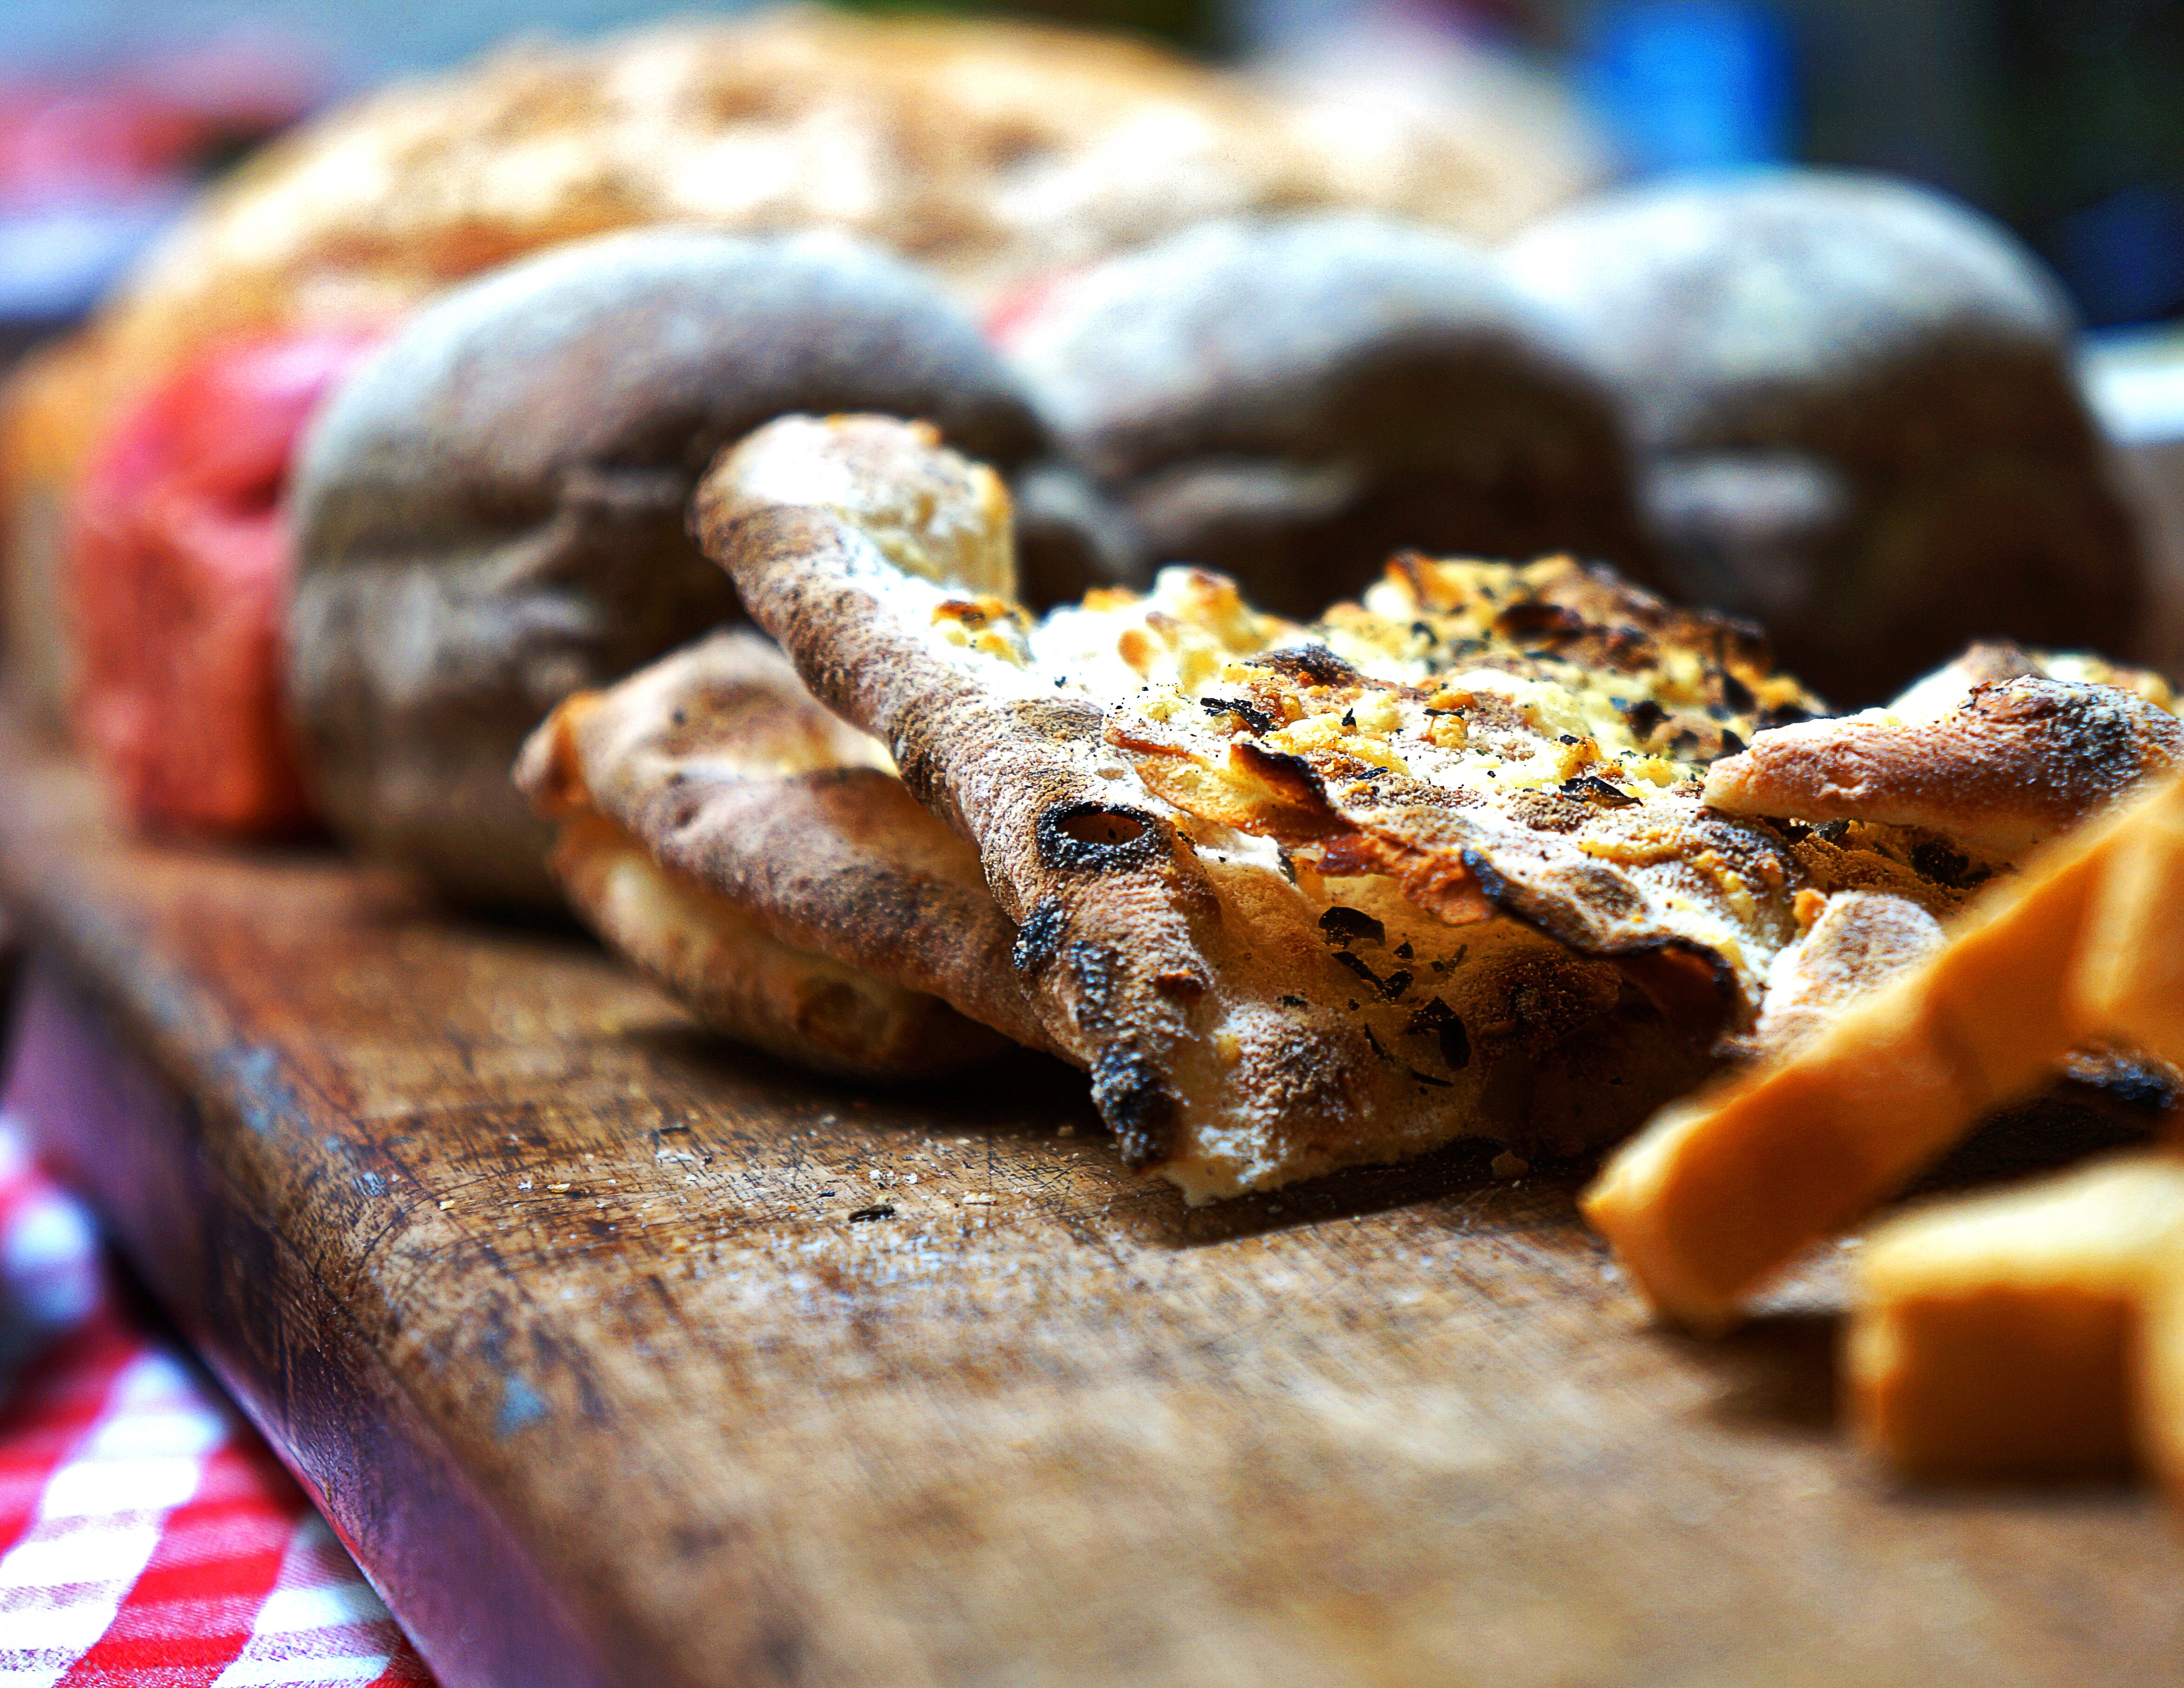
dish, meal, food, produce, baking, meat, cuisine, bread, toast, gem, flour, mass, appetizer, breads, grilling